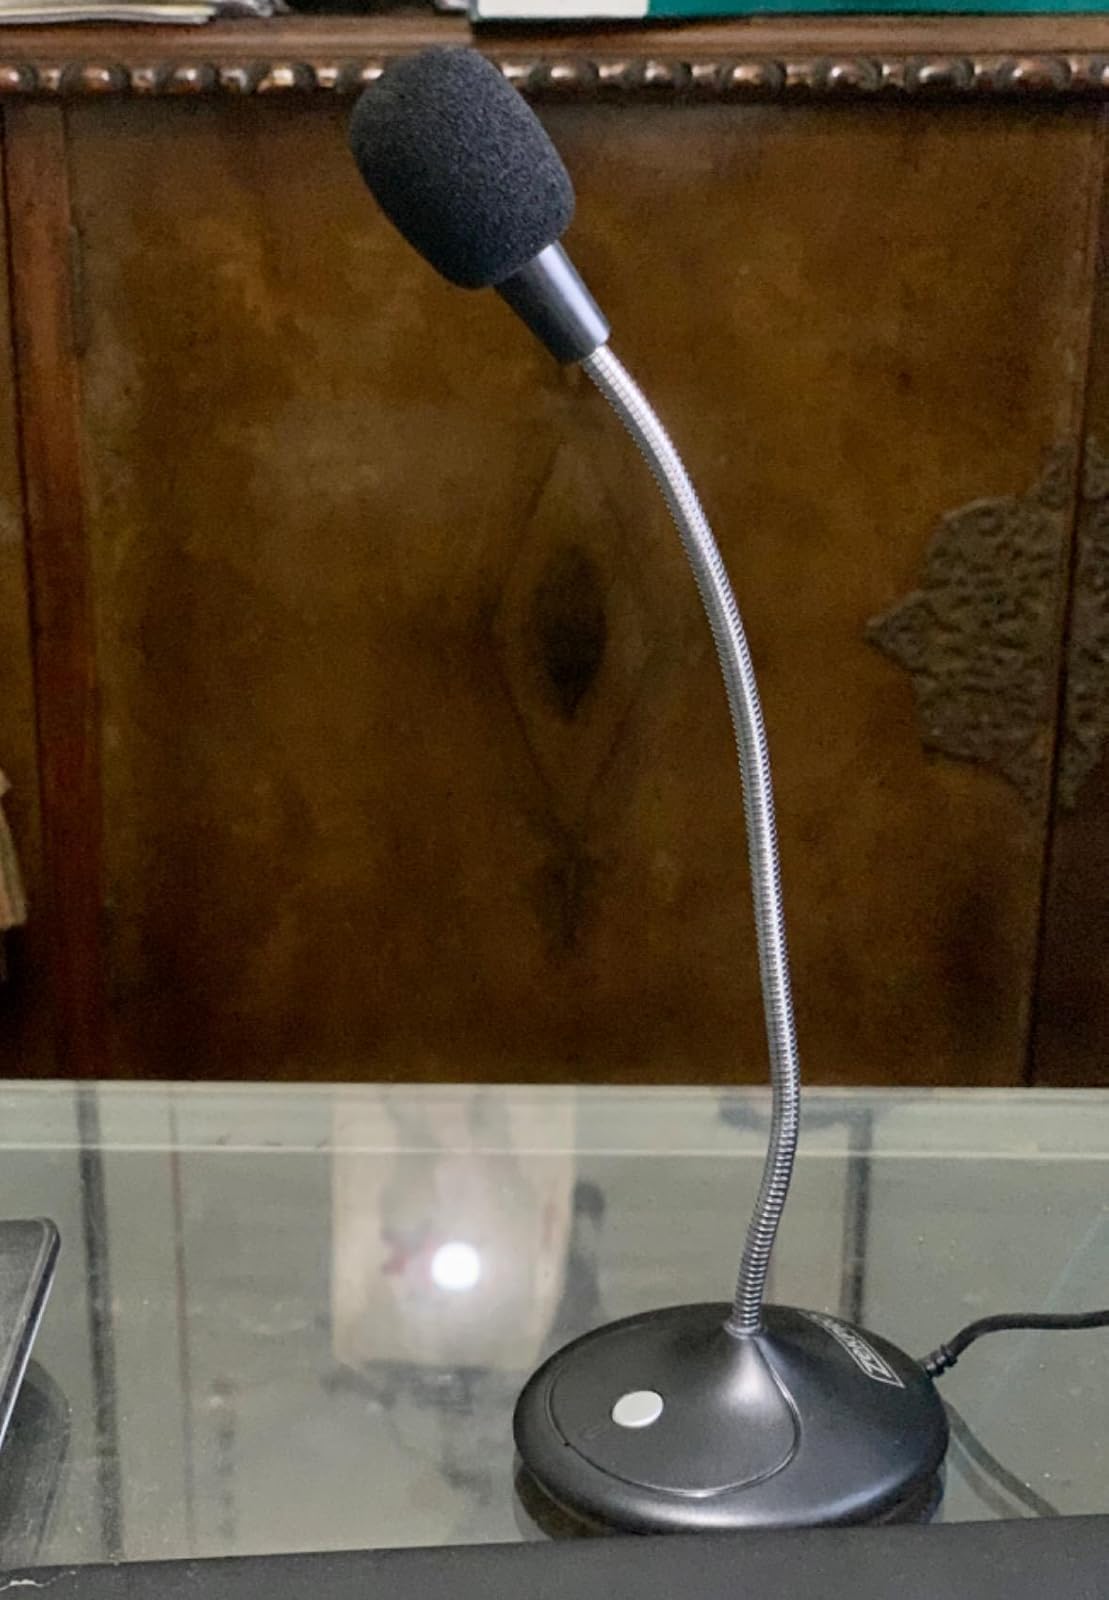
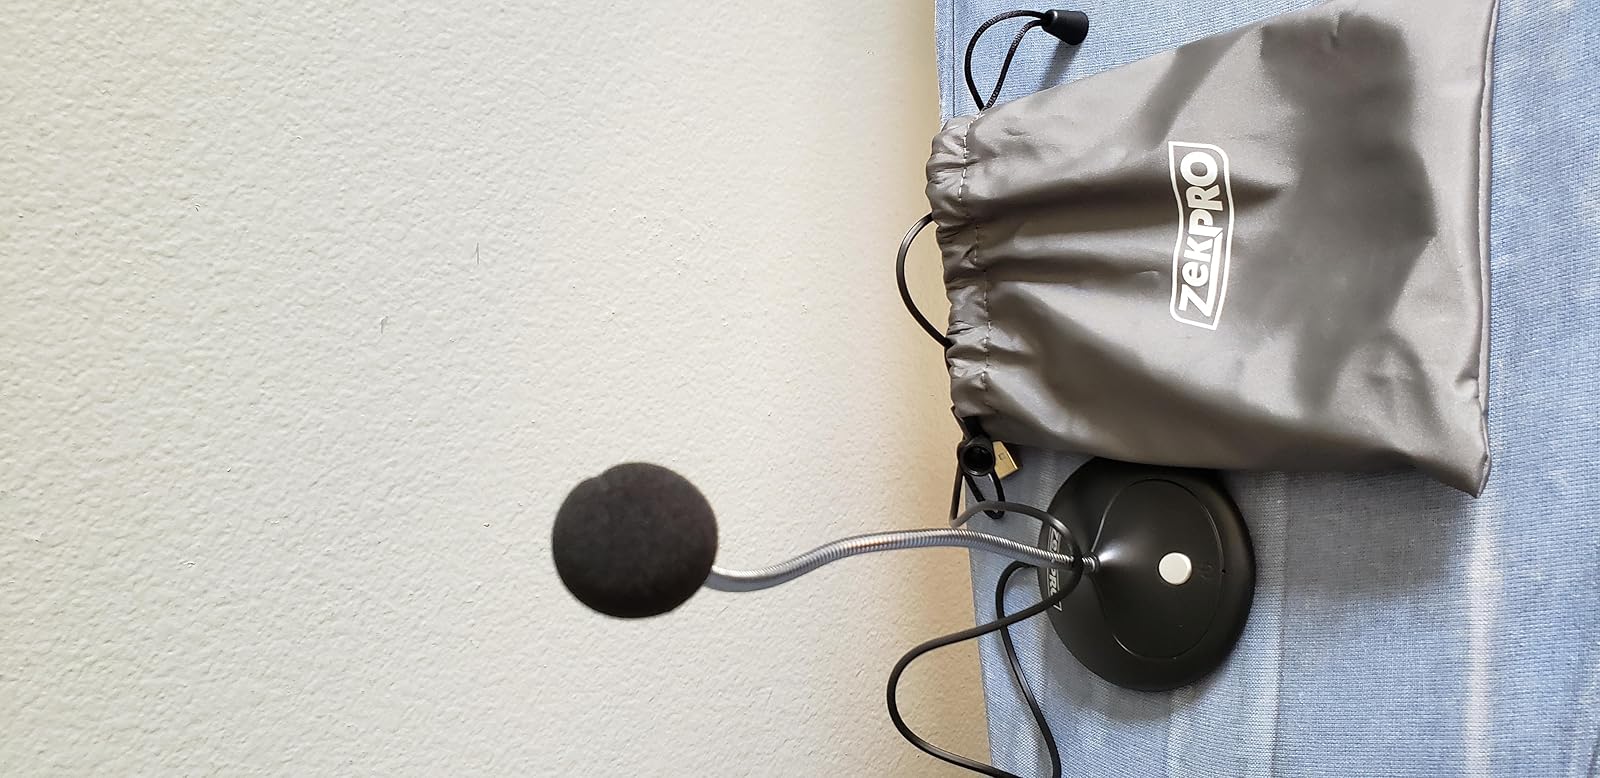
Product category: microphone
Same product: yes